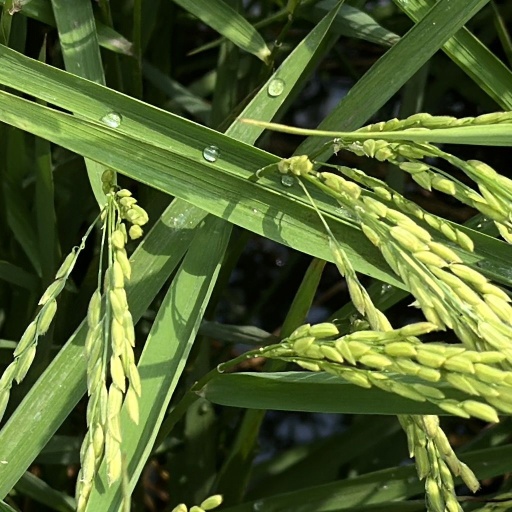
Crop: rice